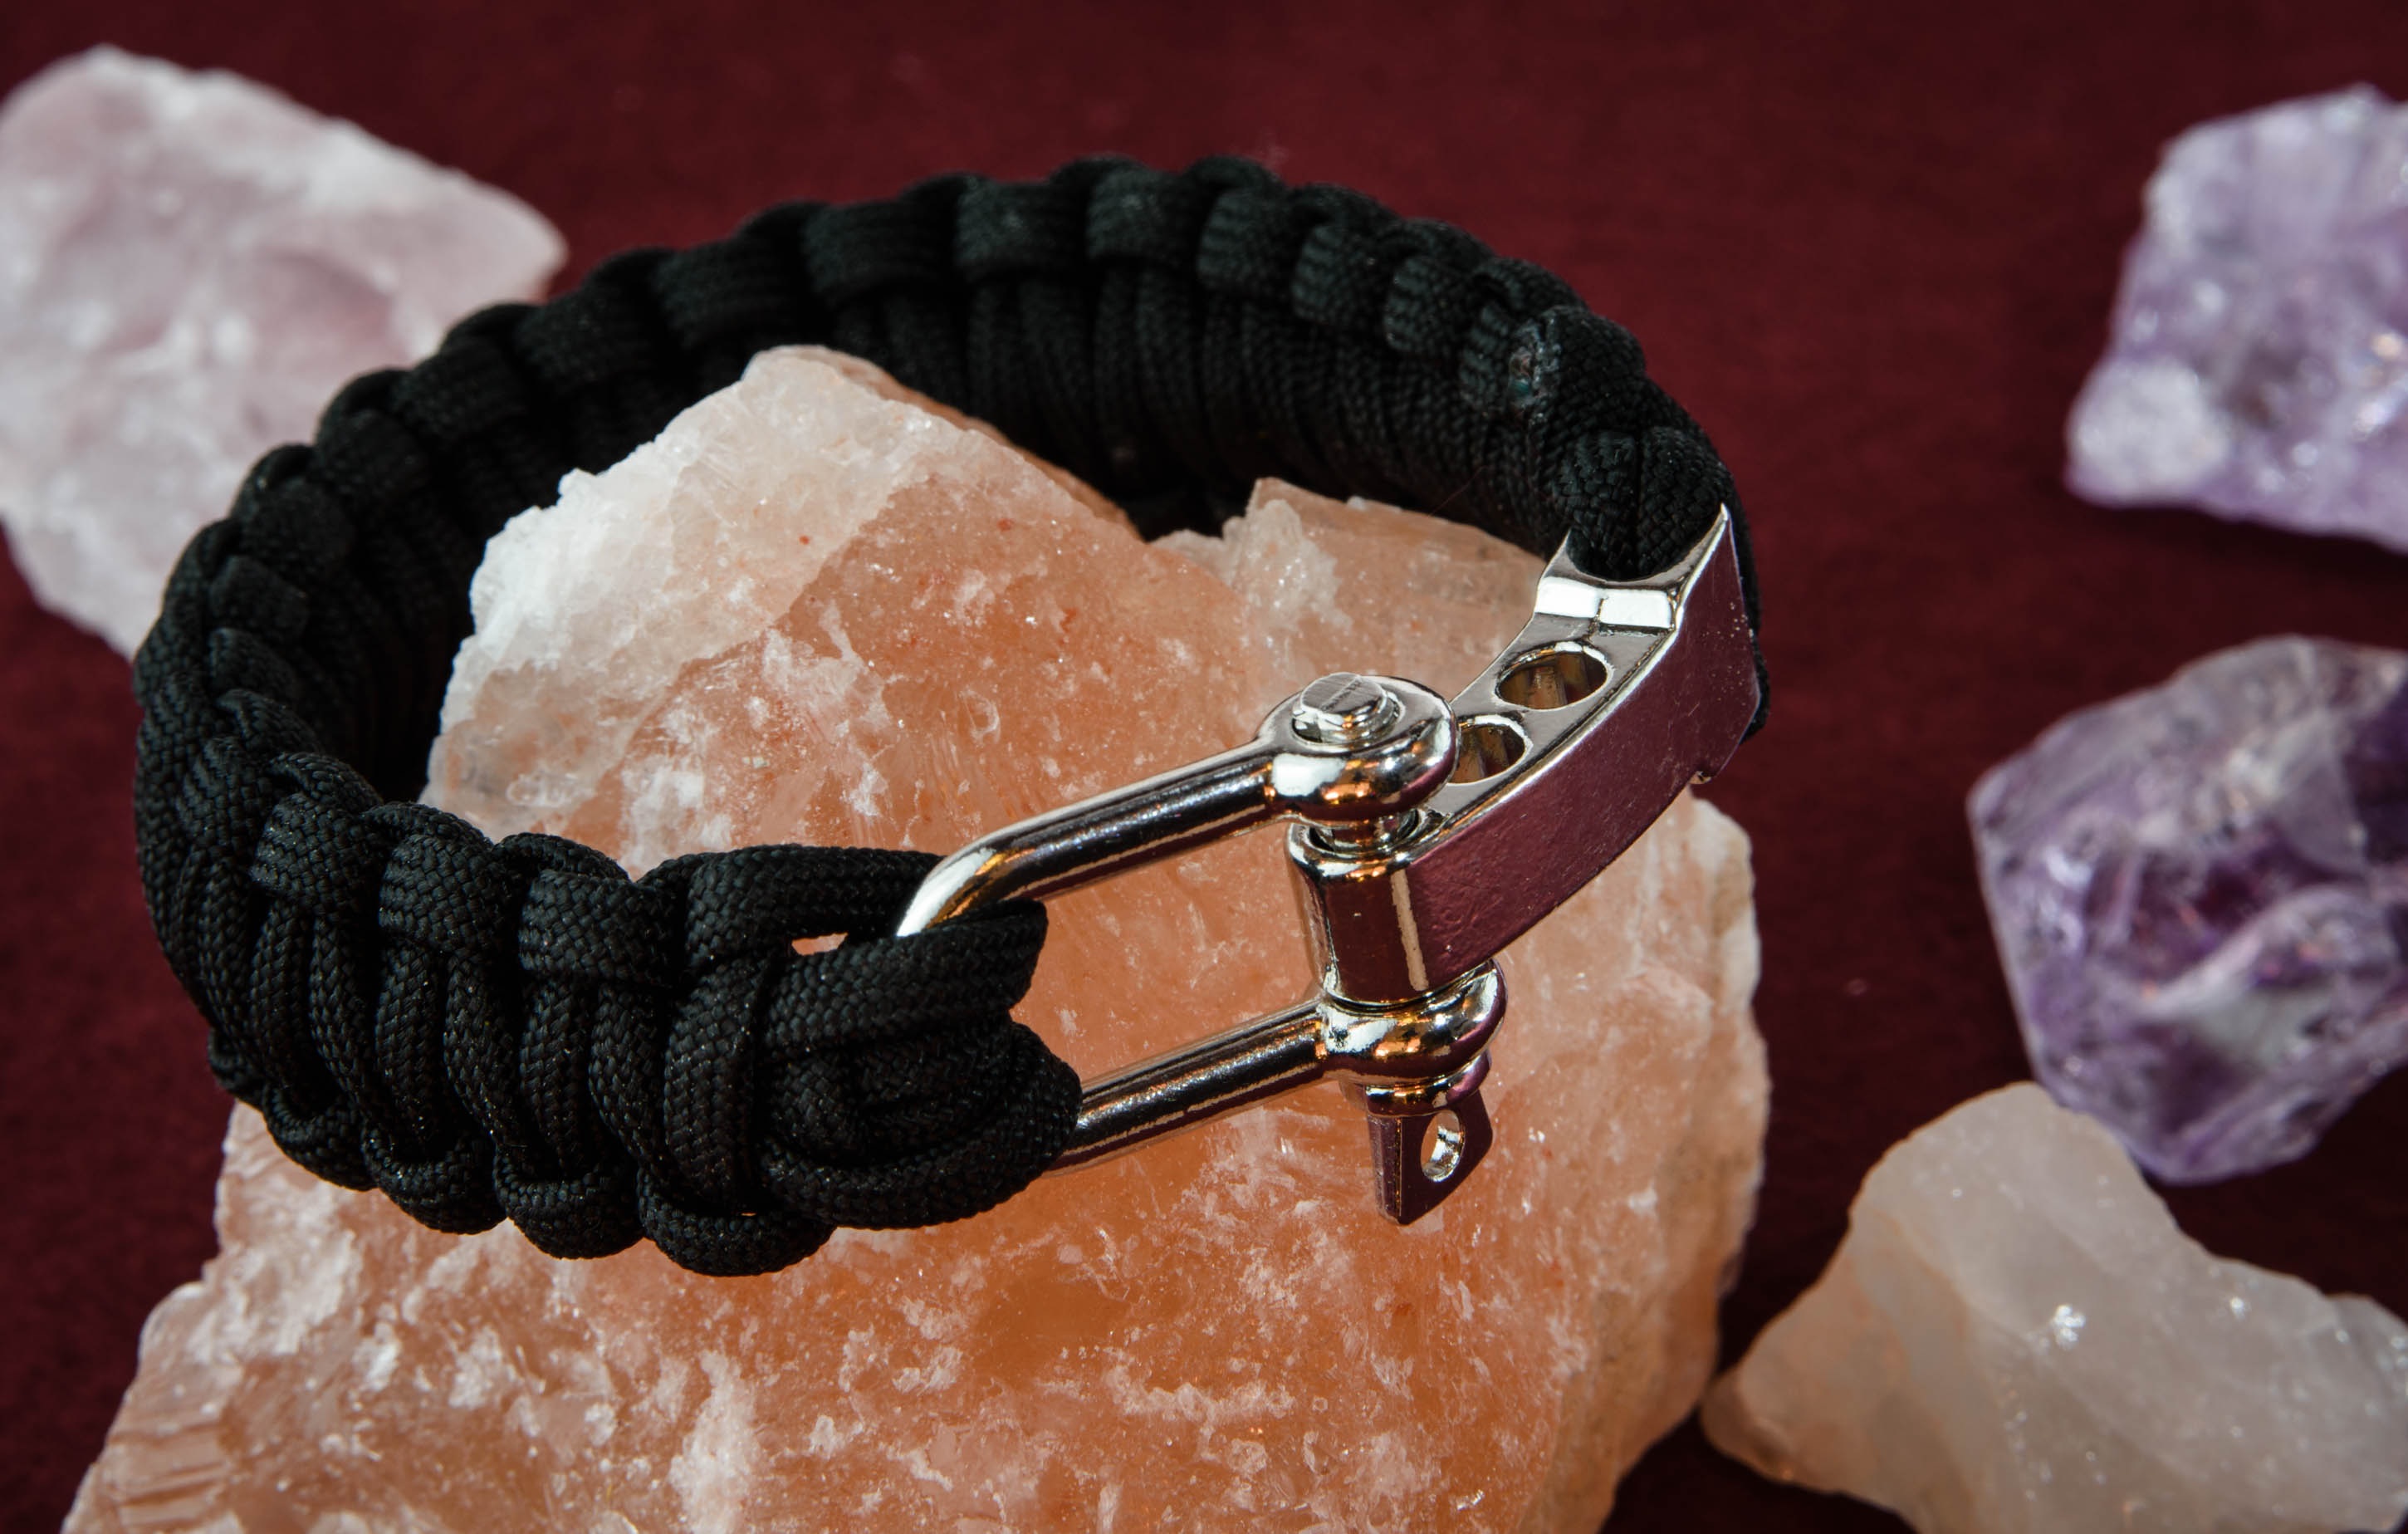
craft, bracelet, jewellery, art, gemstone, mineral, tying, fashion accessory